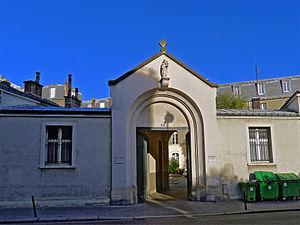
Rue de Picpus (n°71
Marie Angeline Teresa McCrory est une Irlandaise née en Ulster et émigrée aux États-Unis. Elle entre dans les ordres et devient religieuse catholique. Elle travaille comme avocate pour les personnes âgées pauvres, et fonde une nouvelle congrégation religieuse à cet effet : les sœurs carmélites pour personnes âgées et infirmes.